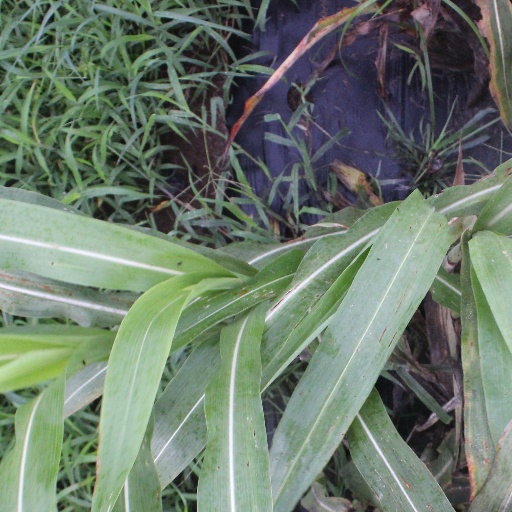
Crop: sorghum